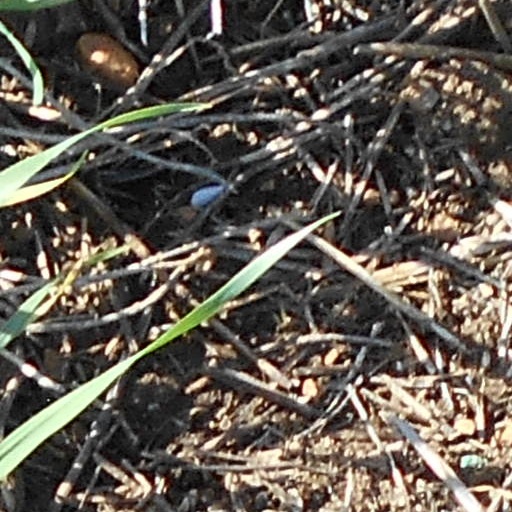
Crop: wheat